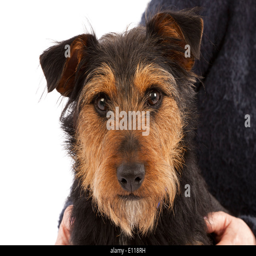
portrait of a young black and tan dog